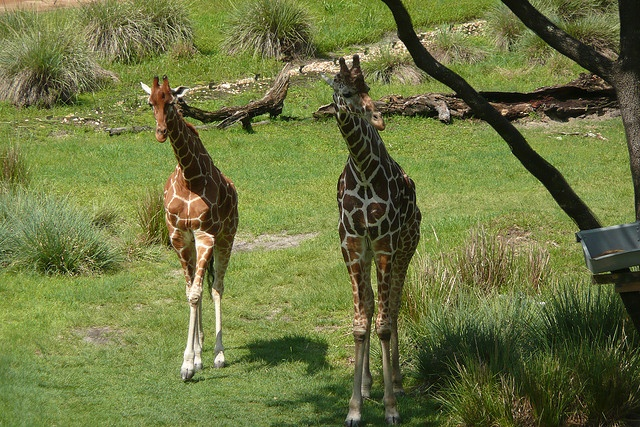
A couple of giraffe standing on a lush green hillside.
a couple of giraffes are standing in a grassy field
Two giraffes walking through through the grass near a tree.
Two Giraffe's are taking a stroll through their habitat.
Pair of giraffes walking in grassy area of open field.